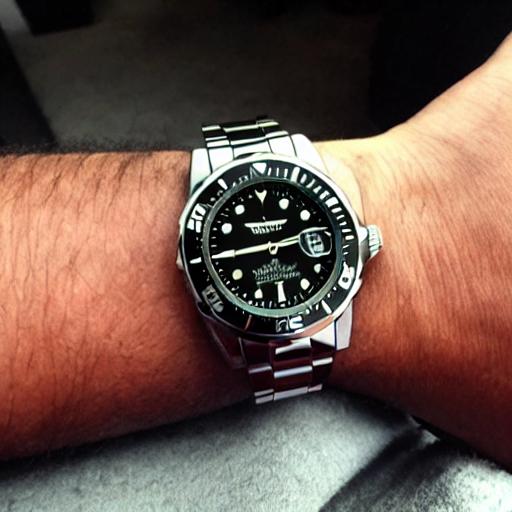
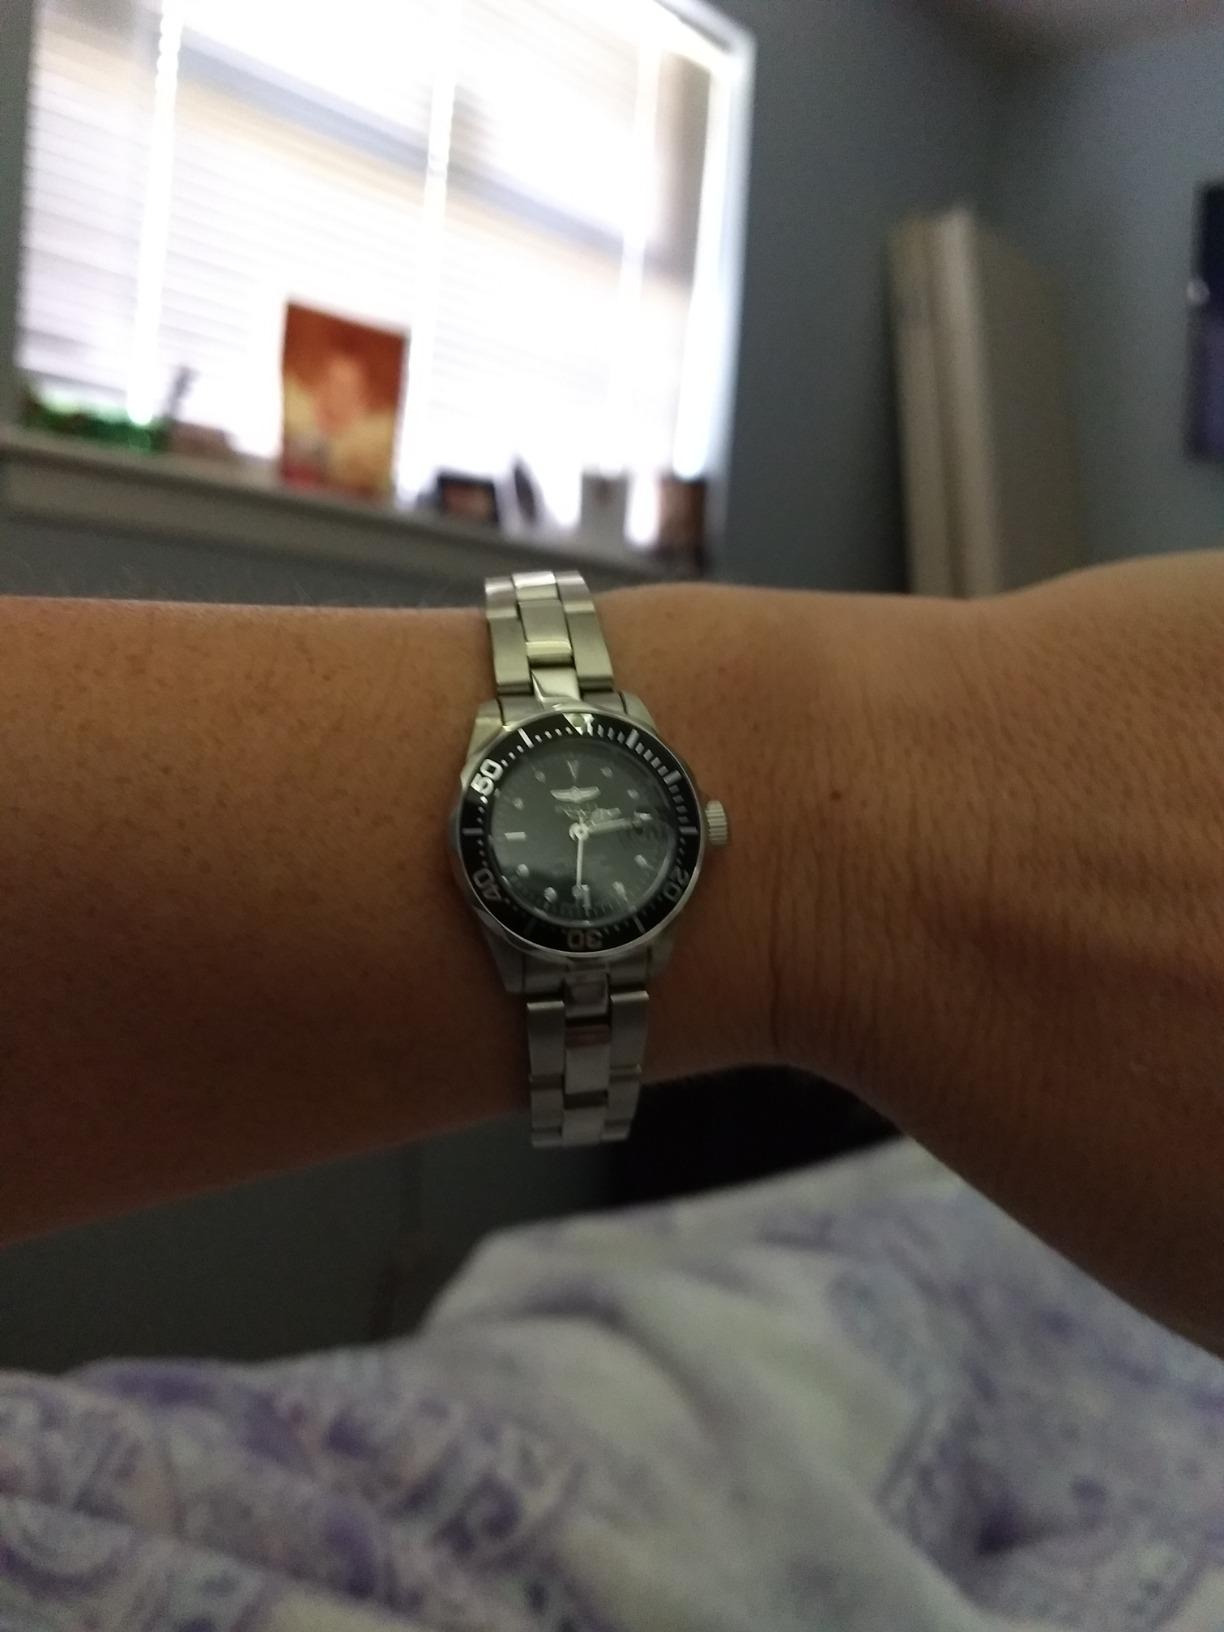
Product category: accessories_watch
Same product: no